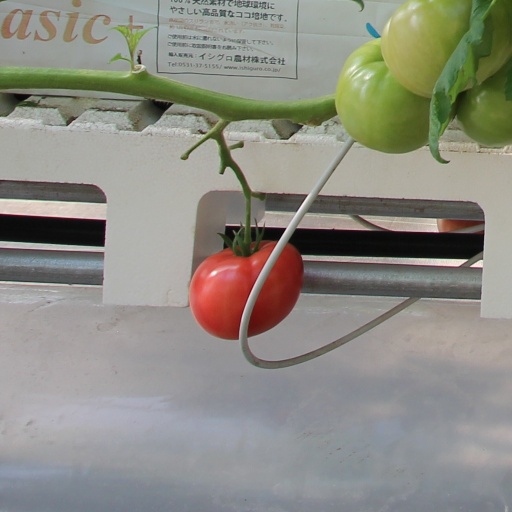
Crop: tomato